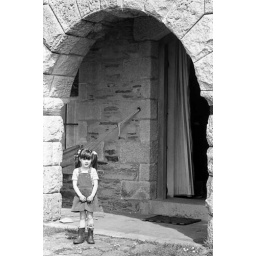
the ground floor#2 house in cornwall